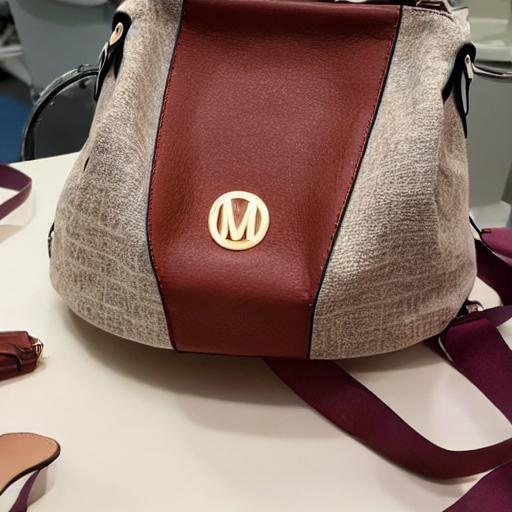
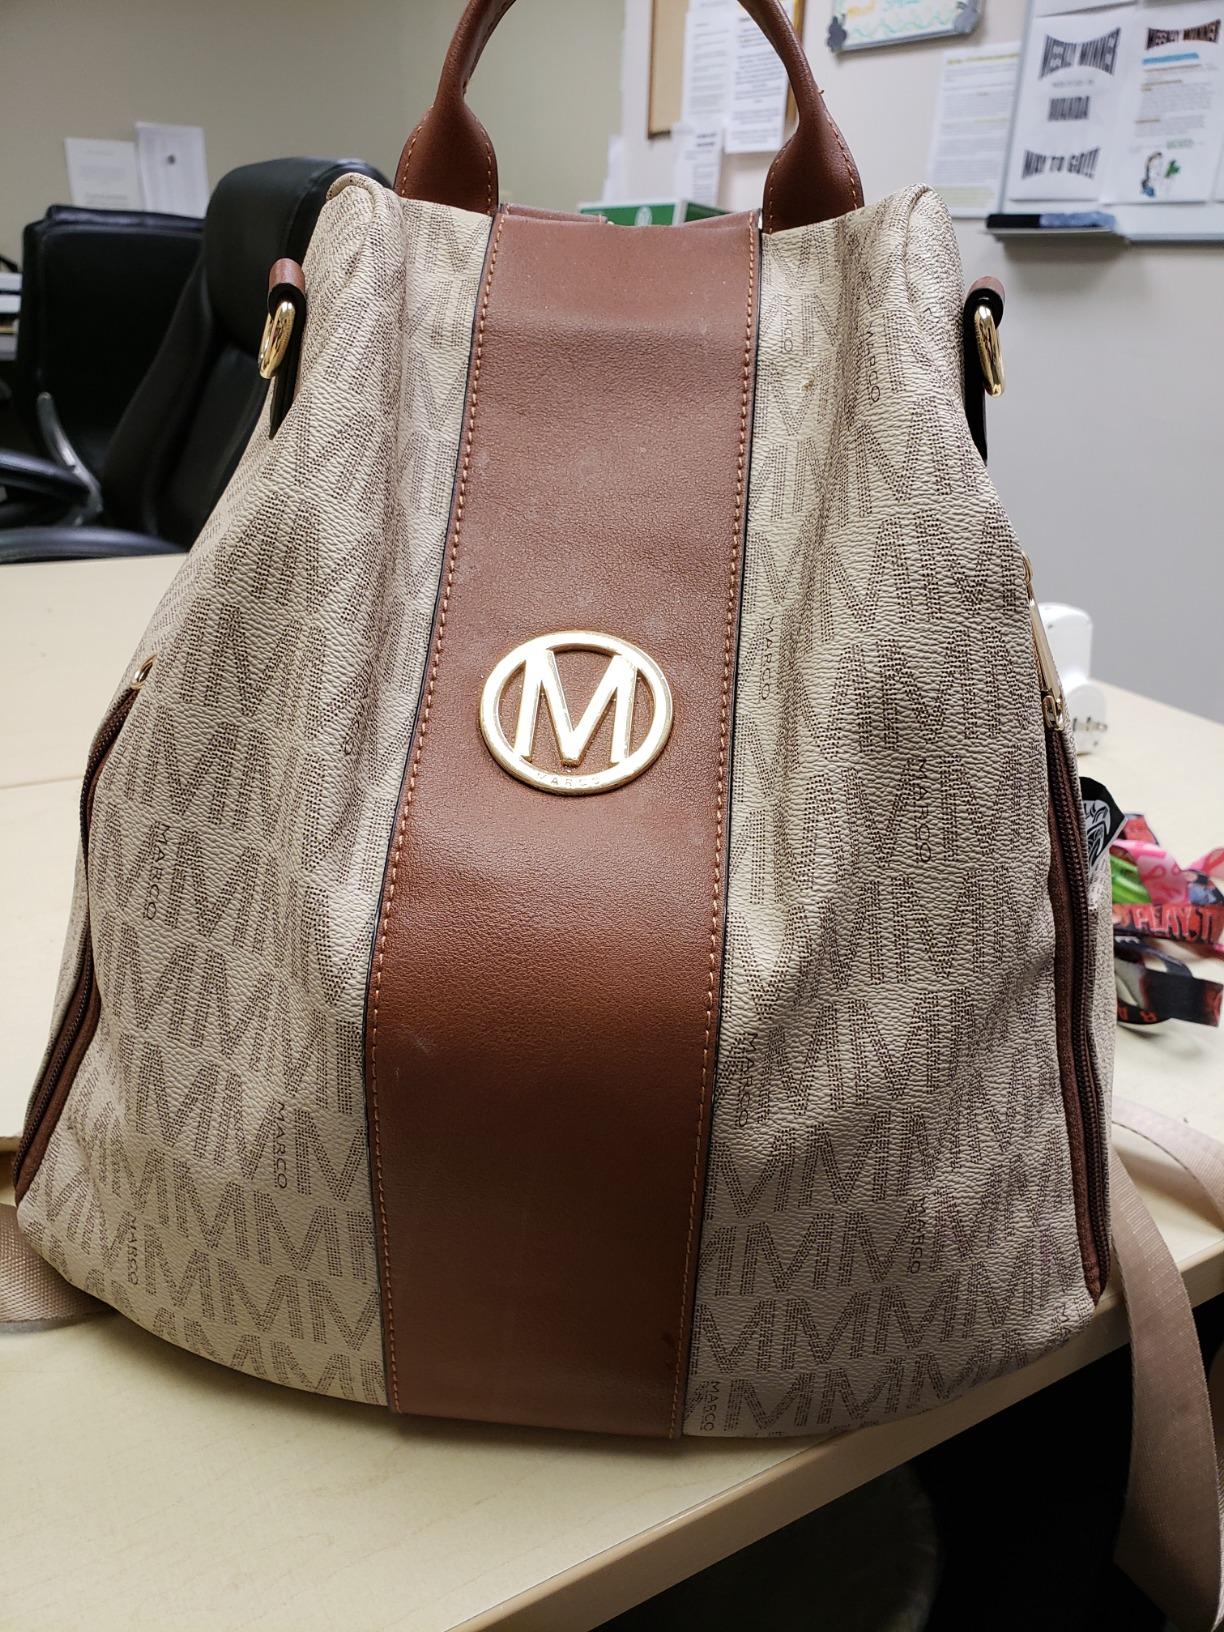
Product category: accessories_handbag
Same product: no